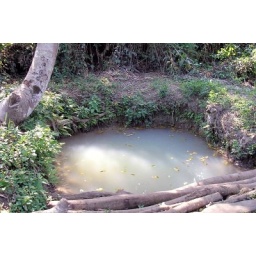
A local water source for the community in Kitoba site-Hoima district. Water is a vital forest product for this site.